Epacris coriacea

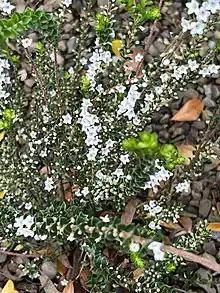
Habit

Epacris coriacea is a species of flowering plant in the heath family Ericaceae and is endemic to eastern New South Wales. It is a slender, erect shrub with hairy branchlets, egg-shaped to more or less diamond-shaped leaves and tube-shaped, white or cream-coloured flowers.